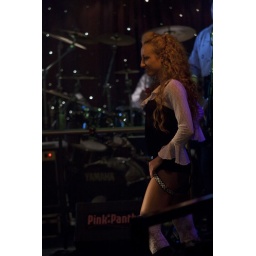
Dancing girl in the bar on the King of Scandinavia.